Karl Wilhelm Osterwald

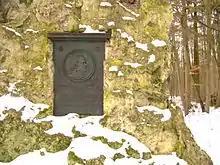
Monument of Karl Wilhelm Osterwald in Mühlhäuser Stadtwald

Osterwald, together with the cathedral organist Engel in Merseburg, prepared an edition of the "Geistlichen Lieder" of Johann Franck, providing new texts. Osterwald also wrote his own church songs. The Evangelical Lutheran hymnal of the early 20th century features his works including "O du mein Trost und süßes Hoffen" for Advent and "Heilge Nacht, ich grüße dich" for Christmas.